Church of Christ, Scientist

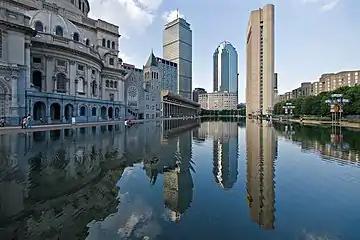
Reflecting pool of the headquarters of the Church of Christ, Scientist. The Prudential Tower and 111 Huntington Avenue are in the background.

The First Church of Christ, Scientist is the legal title of The Mother Church and administrative headquarters of the Christian Science Church. The Mary Baker Eddy Library for the Betterment of Humanity is housed in an 11-story structure originally built for The Christian Science Publishing Society.